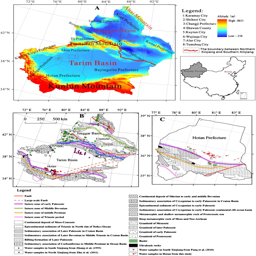
map showing chinese autonomous region